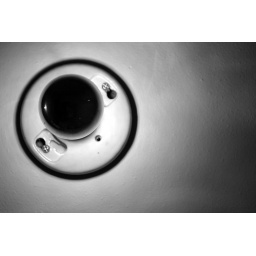
a pair of these lights flank the mirror in the bathroom at the hotel san jose in austin.